Toron

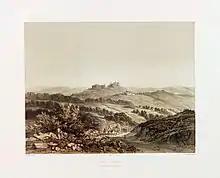
1857 sketch of "Kalat Tibnin" by van de Velde

Toron, now Tibnin or Tebnine in southern Lebanon, was a major Crusader castle, built in the Lebanon mountains on the road from Tyre to Damascus. The castle was the centre of the Lordship of Toron, a seigneury within the Kingdom of Jerusalem, actually a rear-vassalage of the Principality of Galilee.